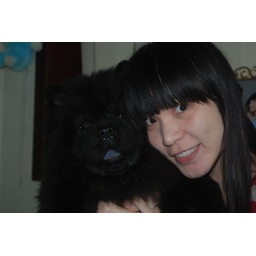
Char Siew, a black chow chow puppy from China. His first few nights in Vietnam :)